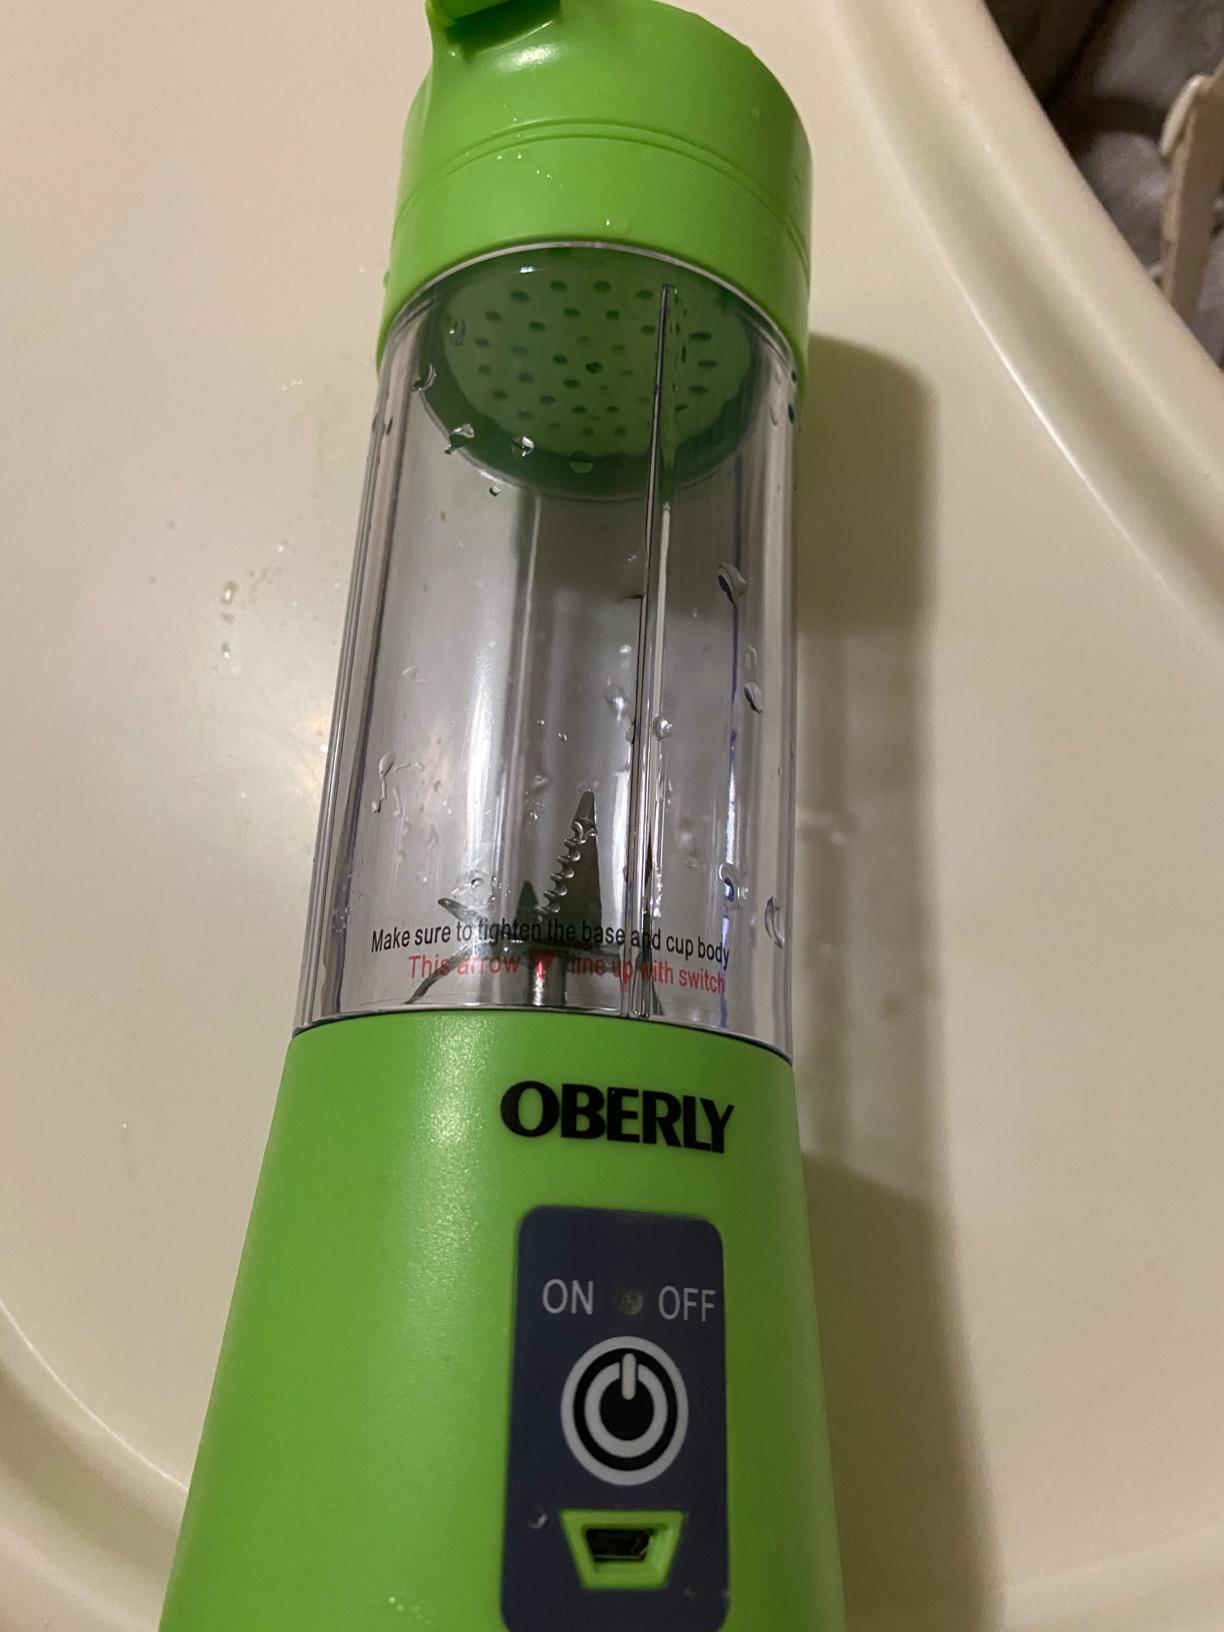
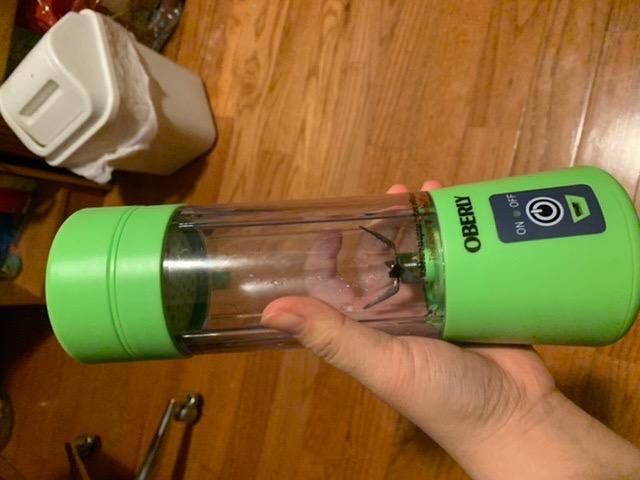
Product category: items_blender
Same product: yes